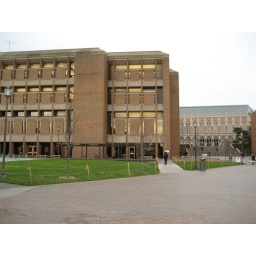
Rear view of the library - building to right in background is the Szaulleo